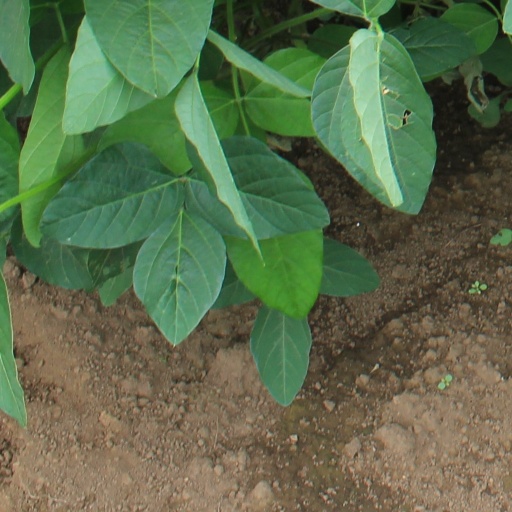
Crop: soybean